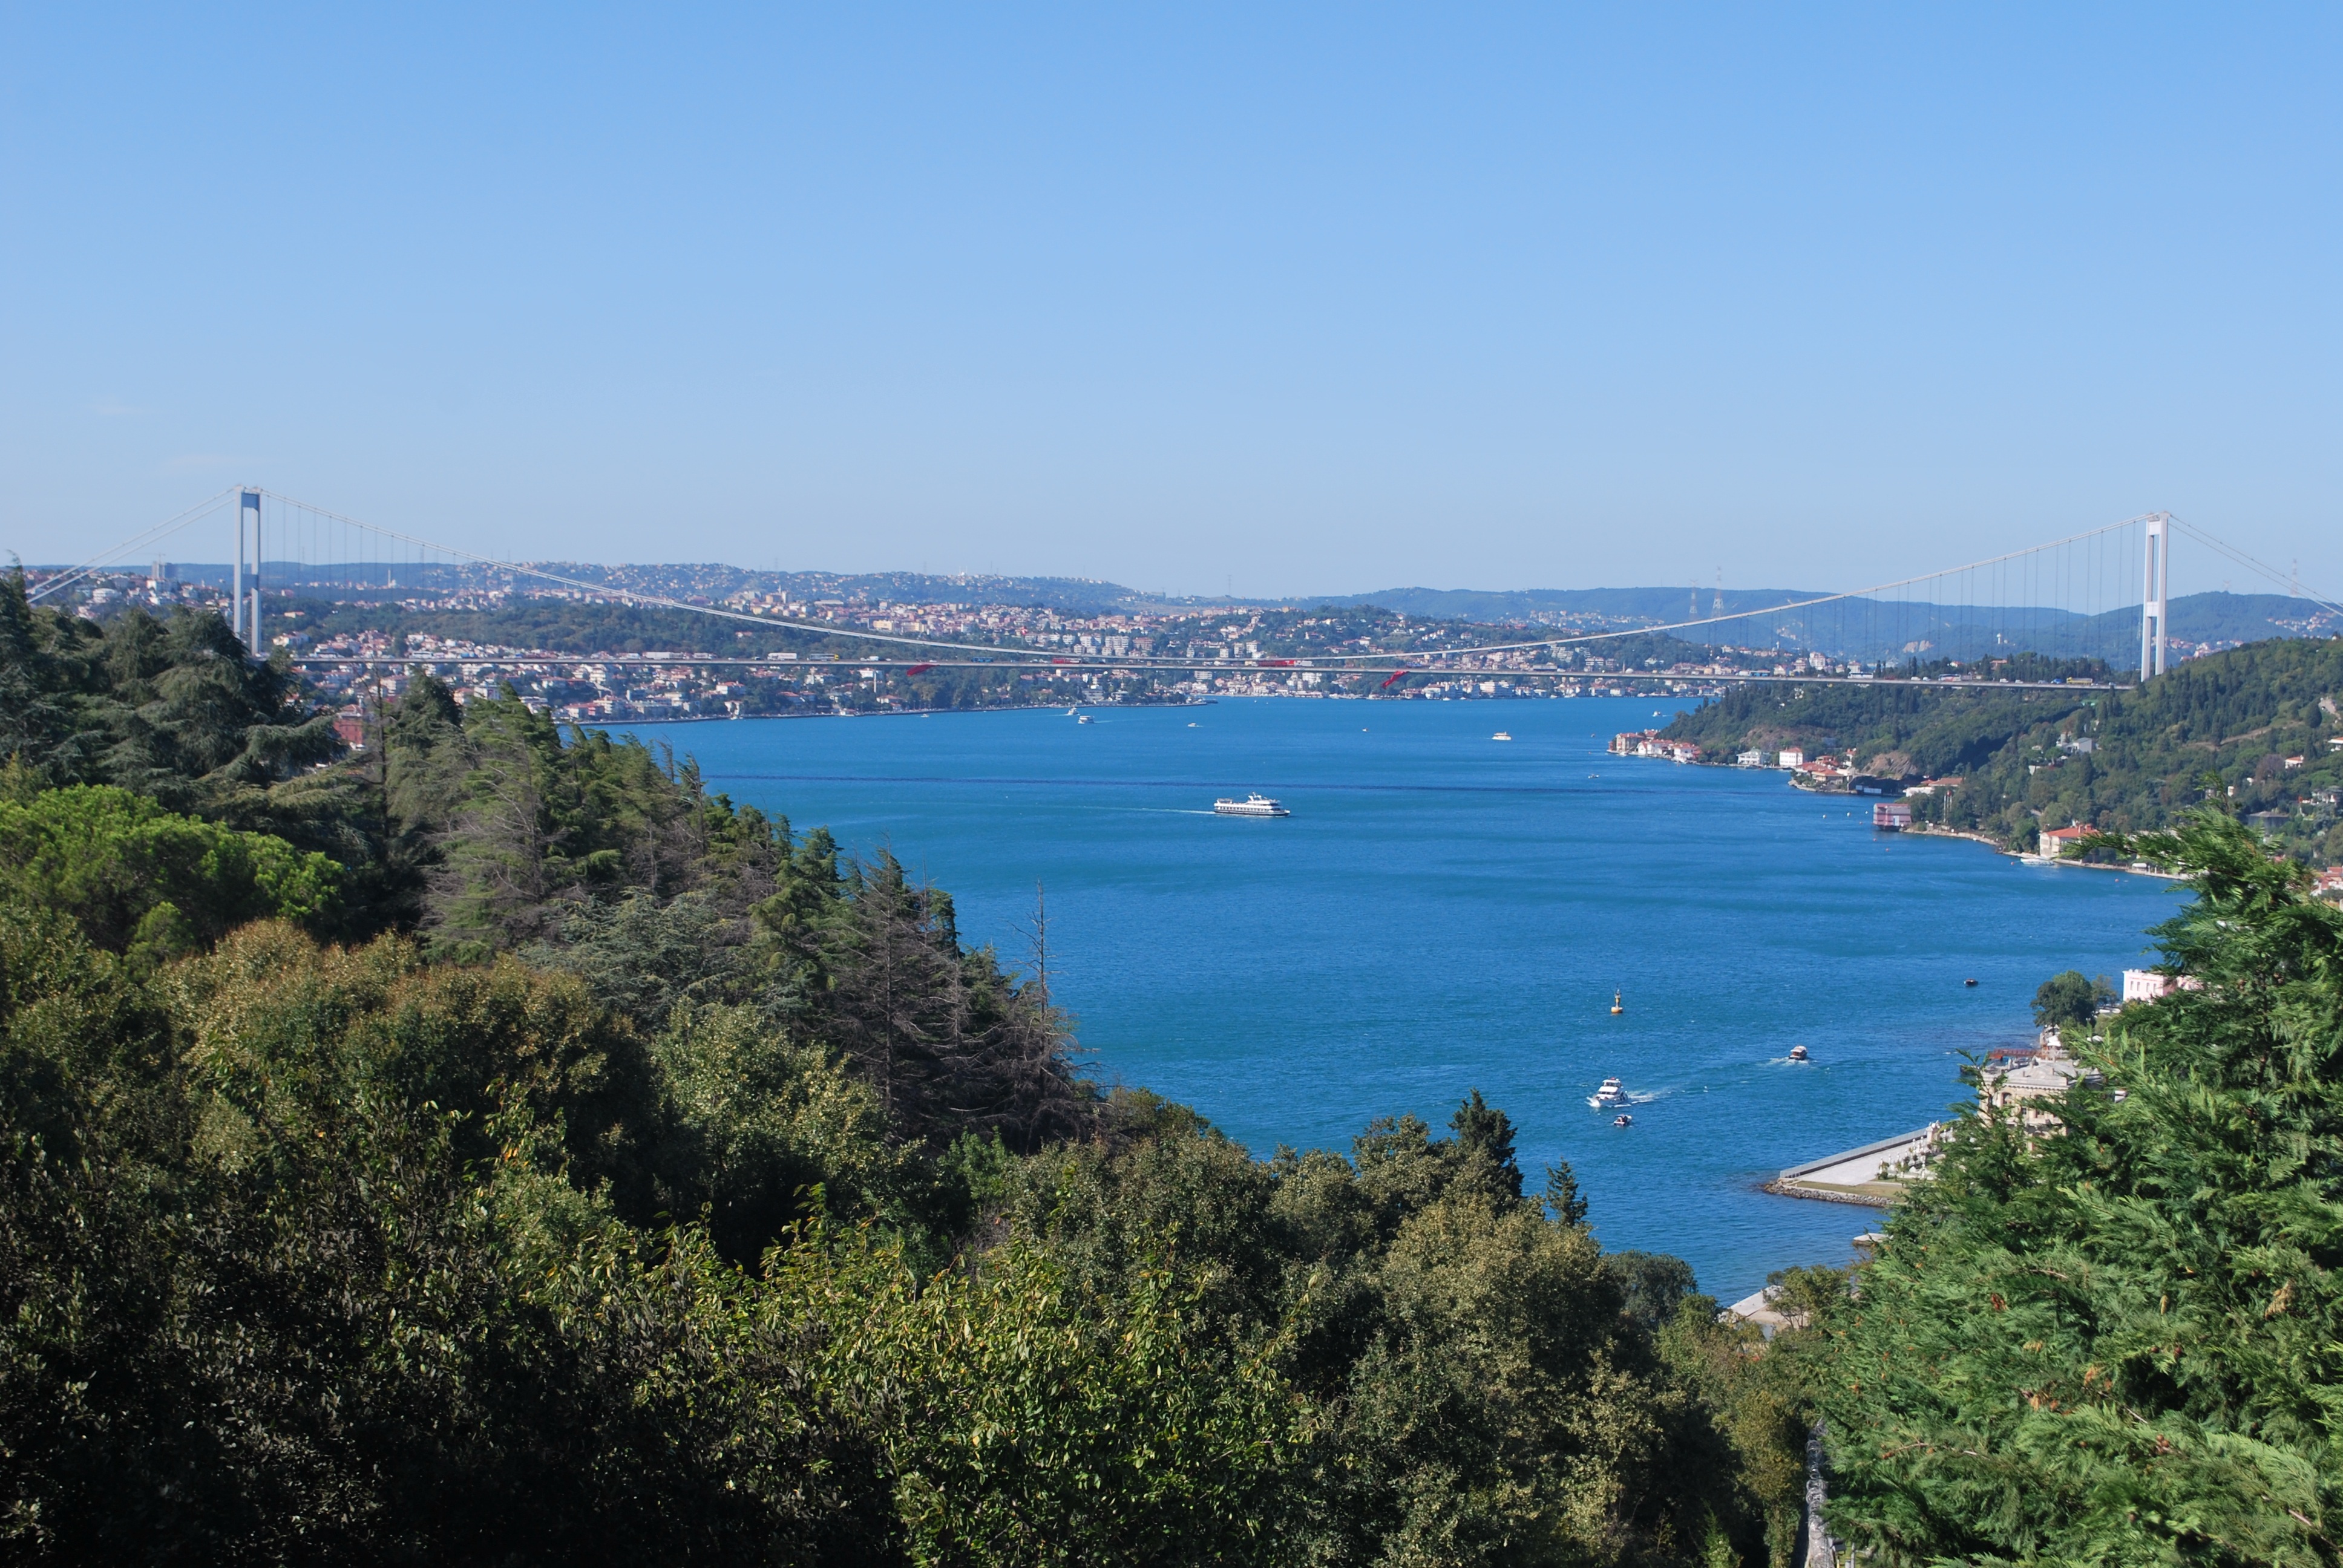
sea, coast, bridge, shore, lake, city, river, cityscape, vacation, bay, reservoir, terrain, body of water, turkey, istanbul, bosphorus, cape, kopru, fsmkoprusu, fatihsultanmehmetkoprusu, bogazici